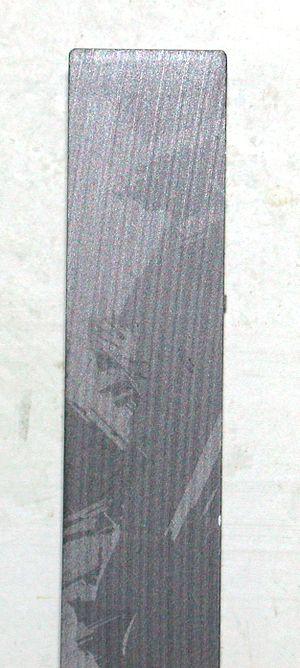
Le silicium est l'élément chimique de numéro atomique 14, de symbole Si. Ce métalloïde tétravalent appartient au groupe 14 du tableau périodique. C'est l'élément le plus abondant dans la croûte terrestre après l'oxygène, soit 25,7 % de sa masse, mais il n'est comparativement présent qu'en relativement faible quantité dans la matière constituant le vivant. Il n'existe pas dans la nature à l'état de corps simple, mais sous forme de composés : sous forme de dioxyde de silicium, d'origine biogène, on le trouve sous forme de silice amorphe, ou d'origine lithogénique lorsqu'il est sous la forme de silice minérale ou d'autres silicates.